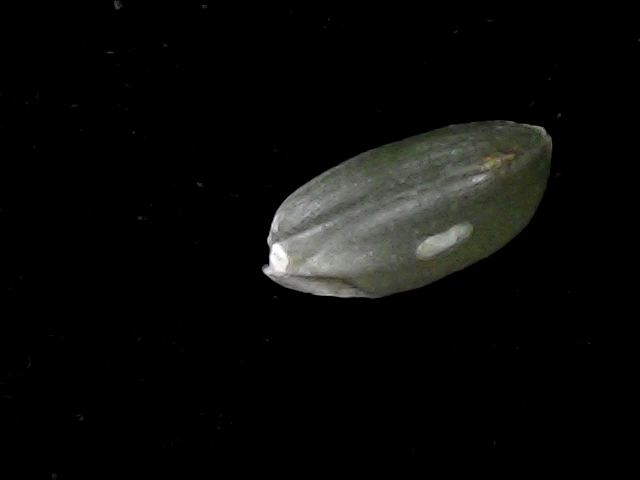
Rice variety: BD39